Scandals in art

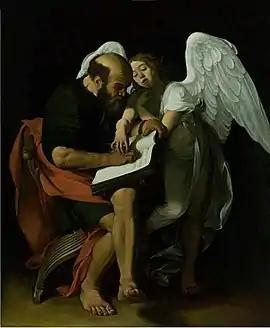
"Saint Matthew and the Angel" (1602) was refused for its triviality, the realism of the saint, and the ambiguity of the angel (original painting destroyed during World War II).

Many of Caravaggio's works were rejected by his patrons, judged as being too vulgar, scandalous, like the first version of "Saint Matthew and the Angel" (1602). The canons of the Contarelli Chapel were appalled by the dirty legs and arms, minutely reproduced from the peasant model, and the ambiguity of the angel at his side. The painting was passed over, and Caravaggio was made to do a second that conformed better to the idealized representation preferred by the churchmen, "The Inspiration of Saint Matthew". Caravaggio created a stir by his provocative "Conversion of Saint Paul", with its prominent portrayal of the rump of the horse, who is poised to trample the saint. The "Death of the Virgin" (1606), intended for the Carmelite church of Santa Maria della Scala in Trastevere, Rome, was rejected as blasphemous.